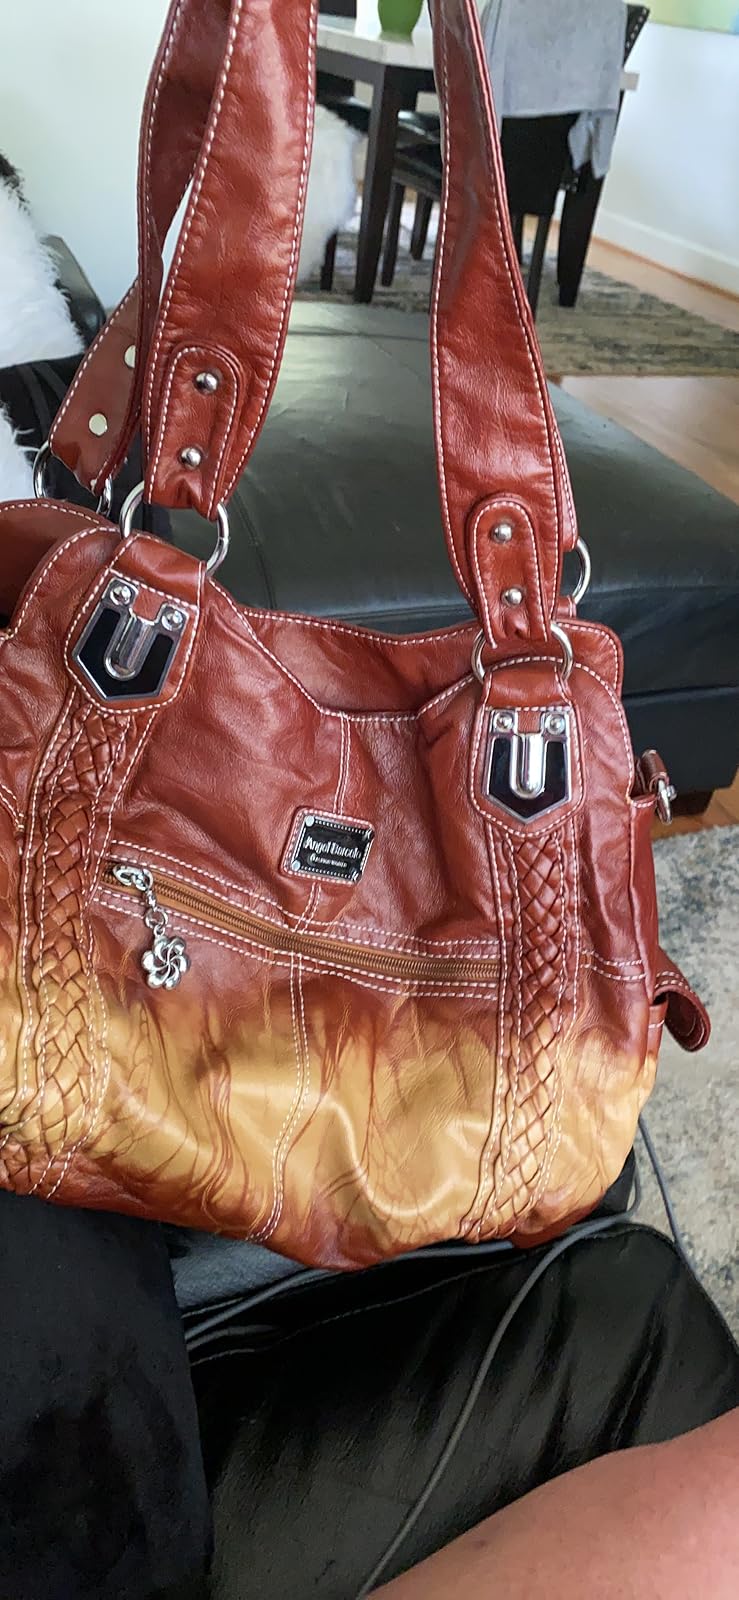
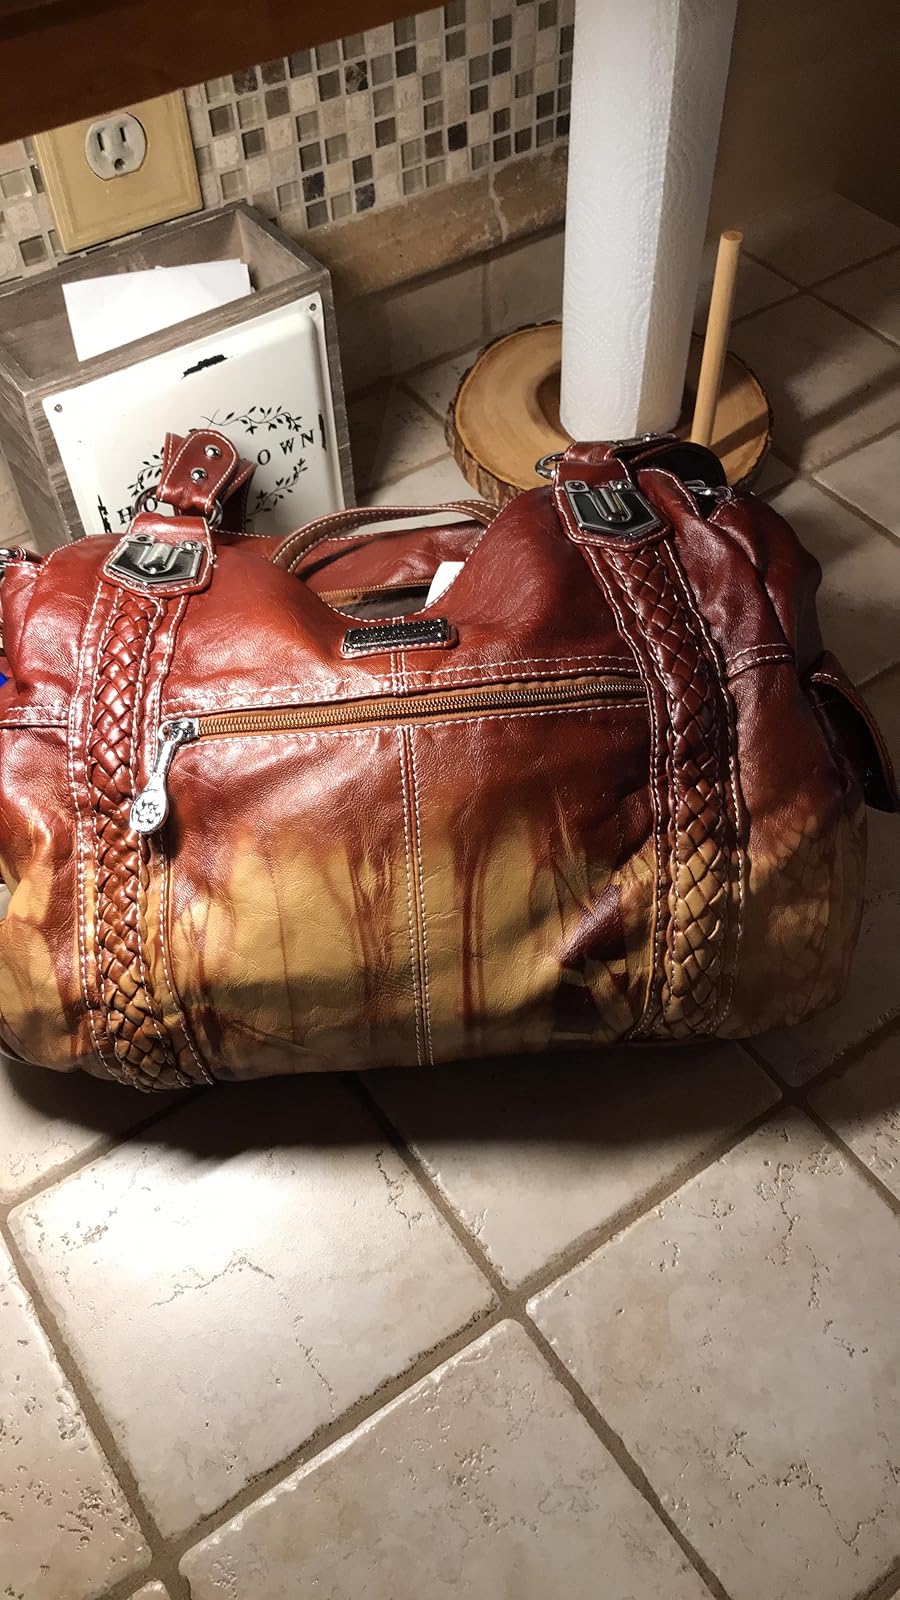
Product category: accessories_handbag
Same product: yes